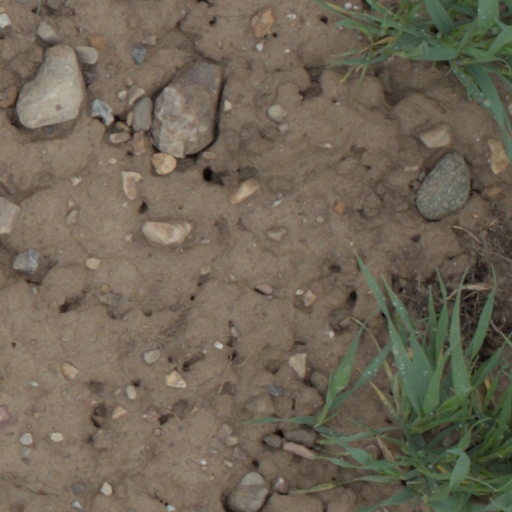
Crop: wheat